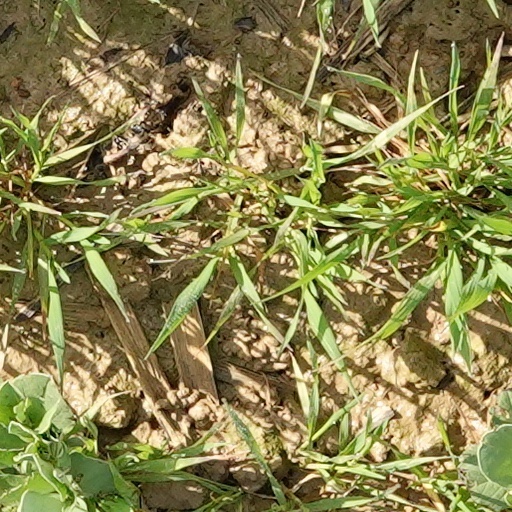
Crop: wheat